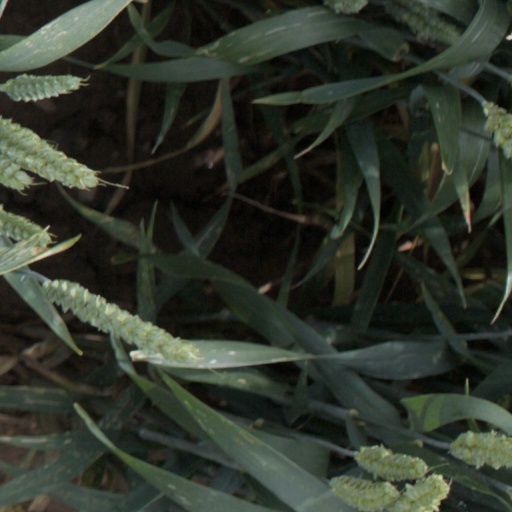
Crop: wheat